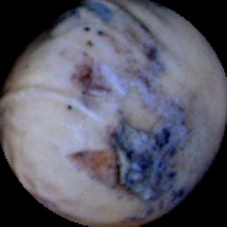
Label: Spotted